Giuseppe Buonamici

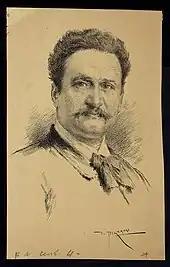
Giuseppe Buonamici. Portrait drawing by Vespasiano Bignami

Grandson of the opera singer Ferdinando Ceccherini, Buonamici was born in Florence. He started very early his musical studies, and already at the age of 14 was an appreciated pianist, known by the stage name "Niccolini". In 1868 he moved to Munich to study piano and counterpoint with Hans von Bülow and Josef Rheinberger, and began his activity as a composer during his stay in Germany.